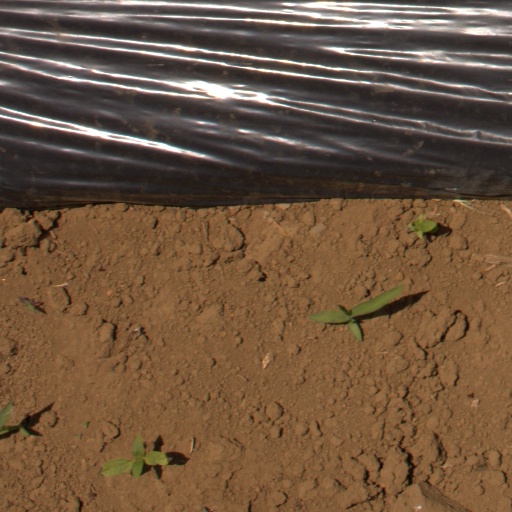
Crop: Jerusalem artichoke